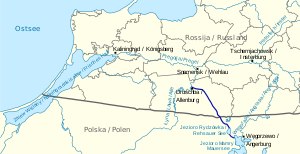
Masurien-kanalen
Kort over kanalens forløb
Masurien-kanalen er en kanal som forbinder floden Łyna i Kaliningrad oblast i Rusland med søen Mamry i voivodskabet Ermland-Masurien i Polen.